5th Guards Motor Rifle Division

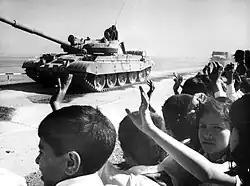
A column of weapons and military equipment of the 24th Tank Regiment of the 5th Division, during the partial withdrawal of Soviet troops from Afghanistan, October 1986

The idea of mechanized corps were revived in the spring of 1942. The second formation of 6th Mechanized Corps was assembled in November 1942. On the basis of Headquarters' 14th Tank Corps, the 6th Mechanized Corps was reformed on Nov. 26, 1942 at the station Kostereva in accordance with NKO directive number 11905907ss and GABTU number 1105723 dated November 26, 1942. Major General of Armored Forces Semyon Ilyich Bogdanov was appointed the commander of the 6th Mechanized Corps.